Aurora Rodríguez Carballeira

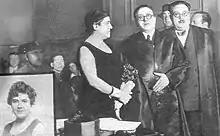
The 1934 trial of Aurora Rodríguez Carballeira for the death of her daughter Hildegart

The experiment initially met Carballeira's expectations, and Hildegart became an international celebrity. However, the freedom in which Hildegart was brought up led her to choose differing political commitments and she attempted to gain independence from her mother. Aurora was unwilling to forego control over her daughter's life, and was also affected by paranoid delusions that there was an international conspiracy to ruin the "perfect" result of her eugenicist experiment. As a result, she killed Hildegart on June 9, 1933, shooting her four times while the teenager was asleep. Carballeira's own explanation for the murder was, "The sculptor, after discovering the most minimal imperfection in his work, destroys it."